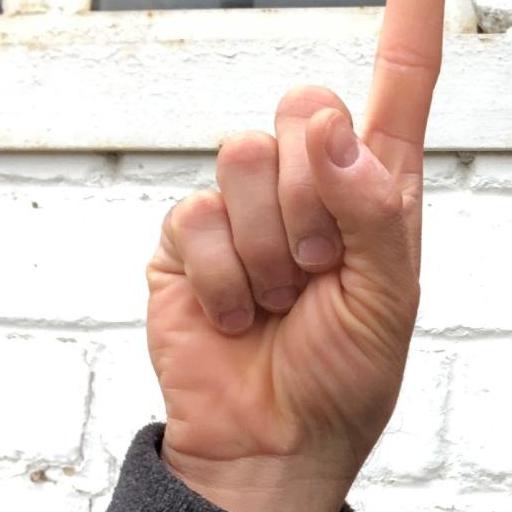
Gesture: one